Northwest Federal Field at Pfitzner Stadium

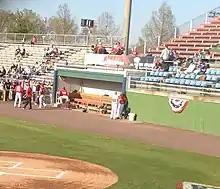
The unique dugouts at Pfitzner Stadium prior to the addition of protective netting in 2018.

The fences at Pfitzner Stadium are 315 feet down the lines and 400 feet to straight-away center field. There is an electronic scoreboard in left-center field capable of displaying images as well as some video. The dugouts at the stadium are unusual in that they are located at field level, and prior to 2018 there was no fence or rail separating them from the field. However, as part of renovations completed following the 2017 season, netting was added in front of both the home and visiting dugouts.